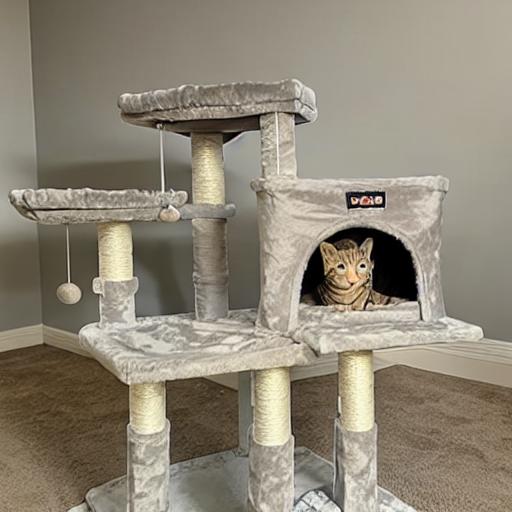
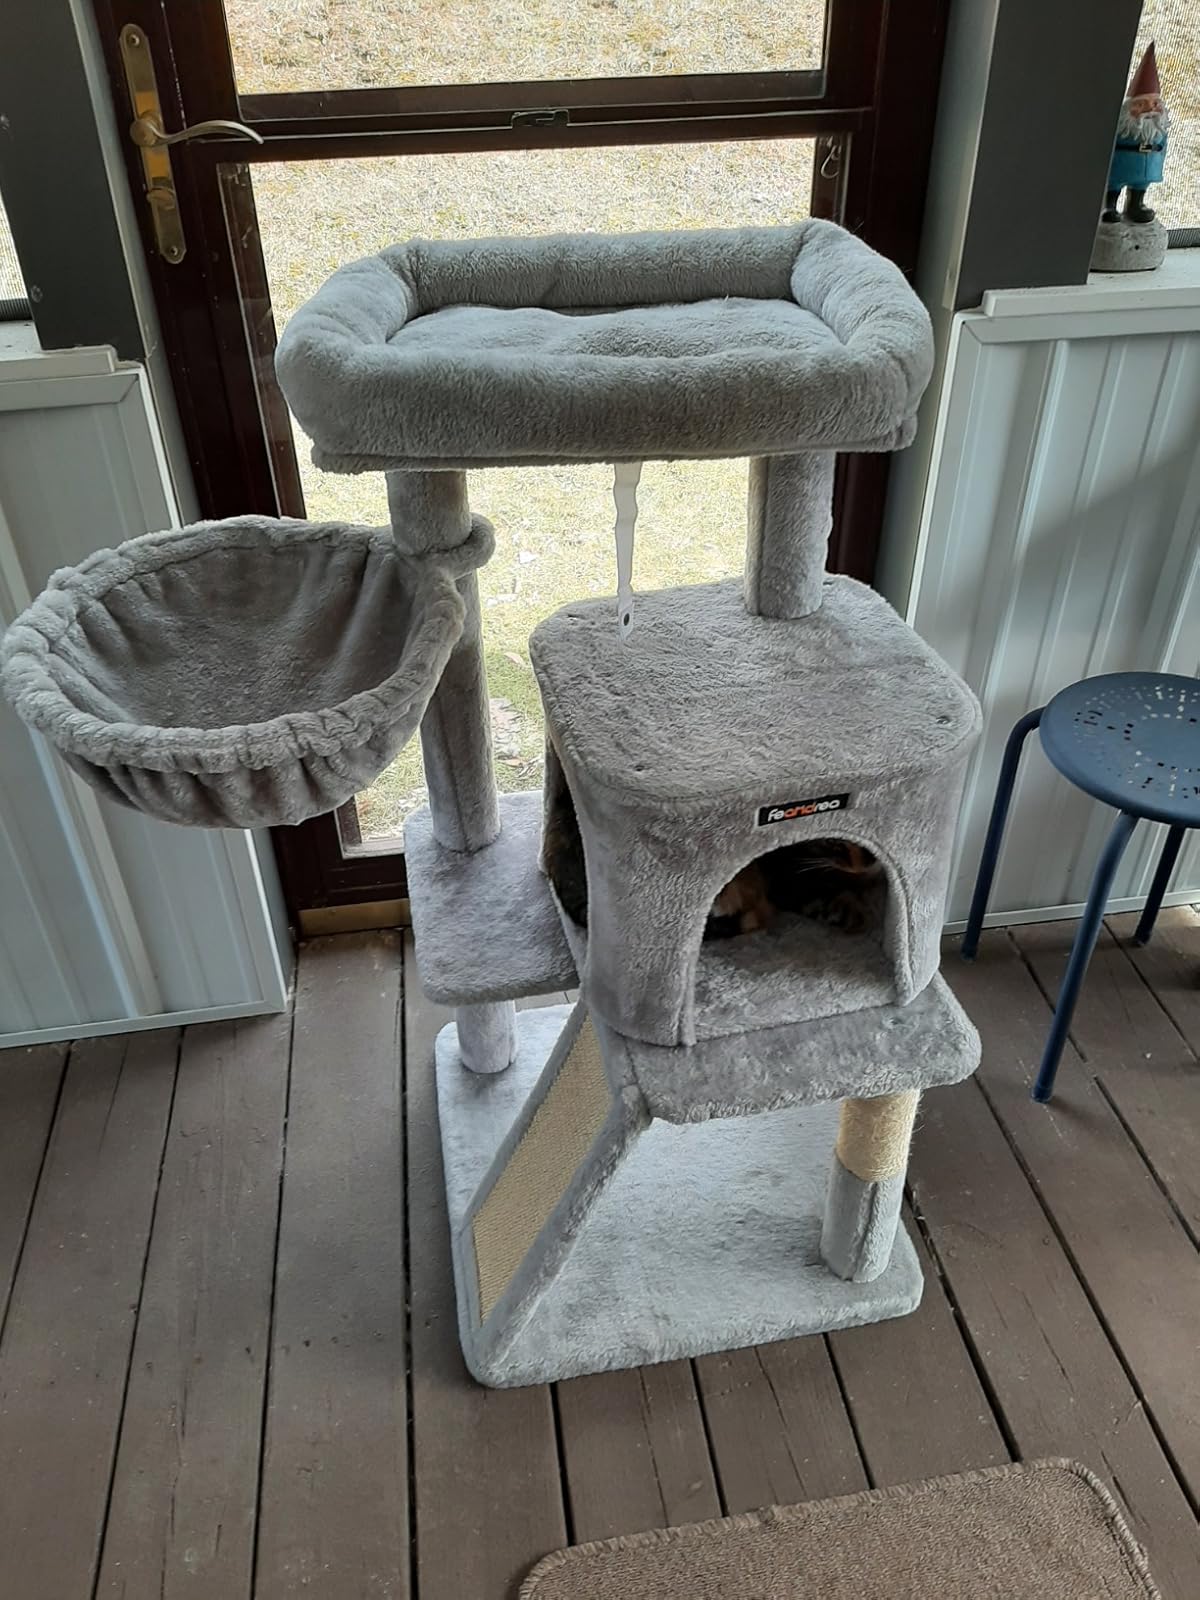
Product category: items_cat tree
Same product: no